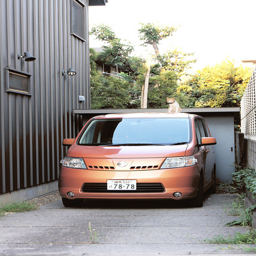
an orange minivan barked in a narrow concrete driveway on the side of a house
A orange and shiny car sits between buildings.
An orange car is parked on a drive way between buildings.
An orange car sitting next to a tall building.
A gold car parked beside a metal building.